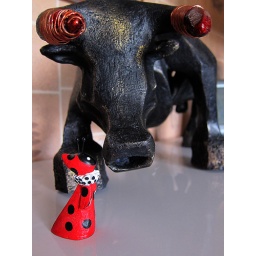
Waiving a red bug in front of a raging bull